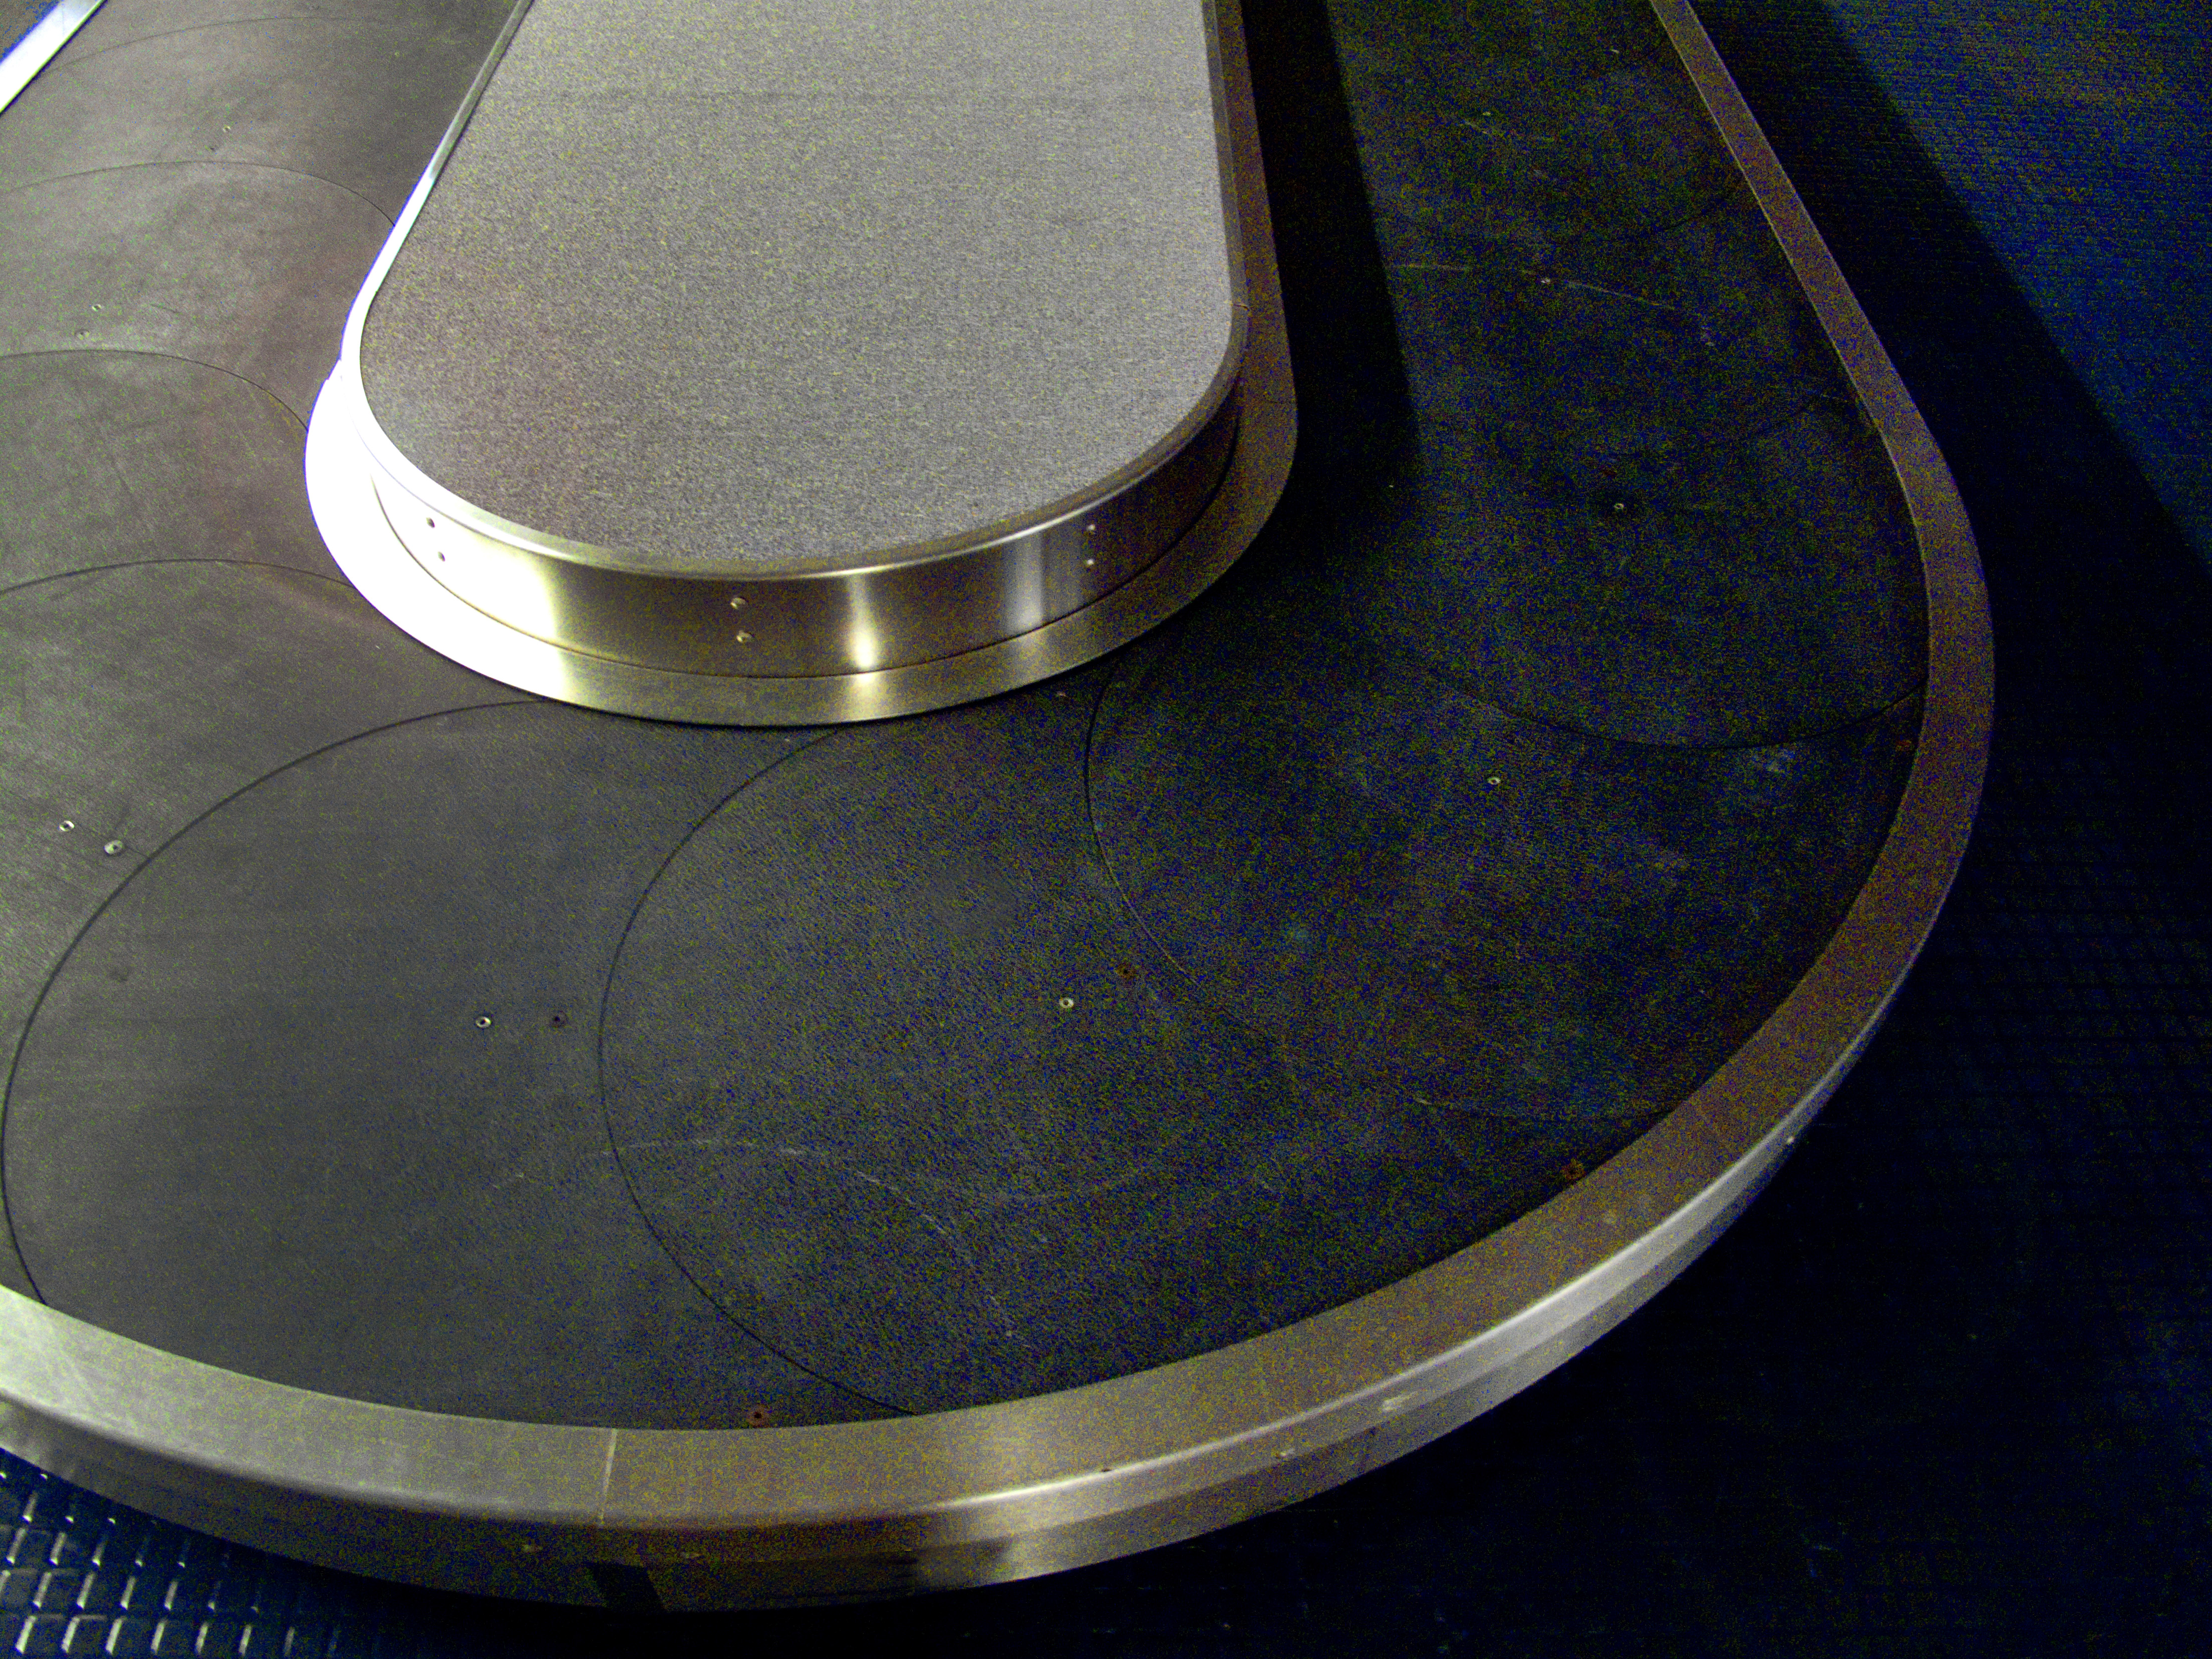
wheel, guitar, circle, shape, man made object, gramophone record, plucked string instruments